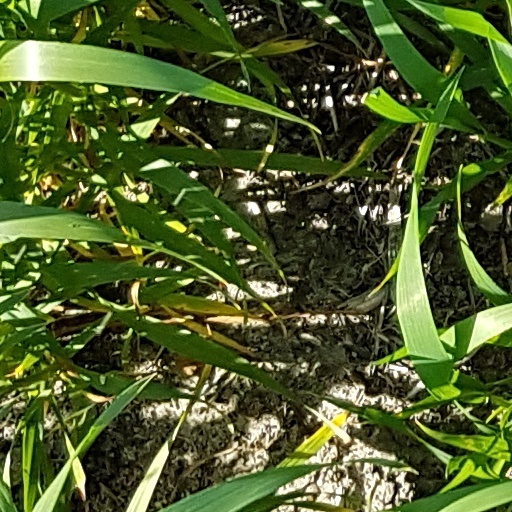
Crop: wheat